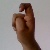
The image shows a hand gesture representing the letter 'X' in Indian Sign Language.